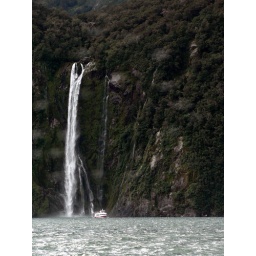
You can see how big these waterfalls are by the size of the red boat going nose into the spray